George Miller's unrealized projects

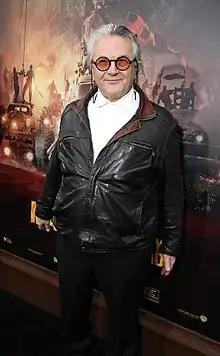
Miller at the premiere of "" in Los Angeles in 2015

During a career that has spanned over 40 years, George Miller has worked on projects which never progressed beyond the pre-production stage under his direction. A few of the projects were made after he had left production.